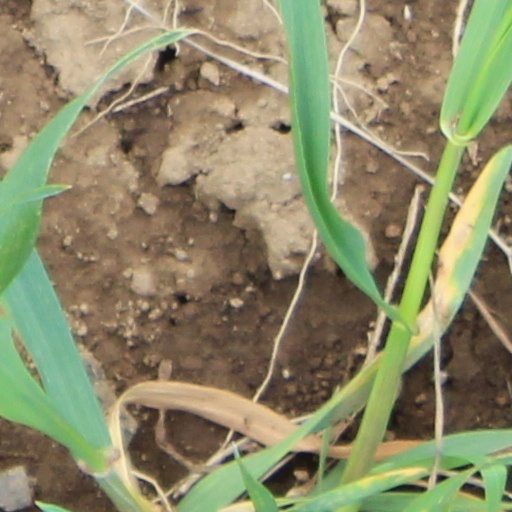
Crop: wheat